SS Westerdijk

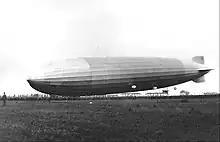
at Lakehurst, New Jersey in 1928

On 30 October 1928, "Westerdijk" was one of the ships whose wireless telegraphist reported the position of the airship on its maiden transatlantic flight. "Westerdijk" sighted "Graf Zeppelin" at 12:15 hrs GMT at position , about west of Ireland, headed southeast. The airship had left Lakehurst, New Jersey on 29 October, and reached Friedrichshaven, Baden-Württemberg on 1 November.